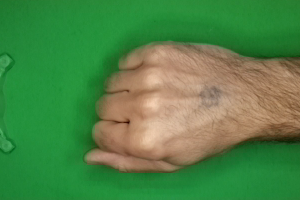
Label: rock